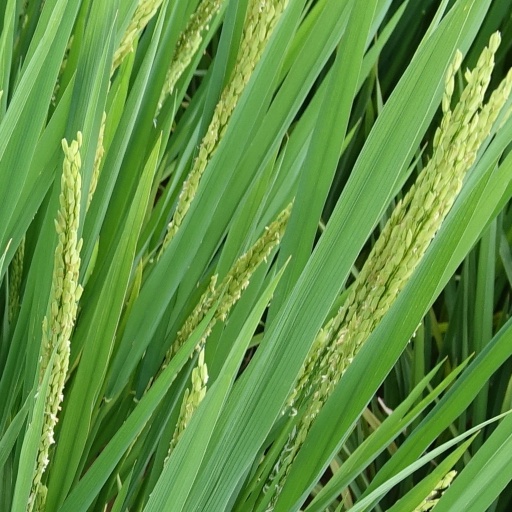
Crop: rice